Answer in natural language. Considering the relative positions, where is black shelving unit with two shelves (highlighted by a blue box) with respect to black colour chair (highlighted by a red box)? Choose between the following options: below or above
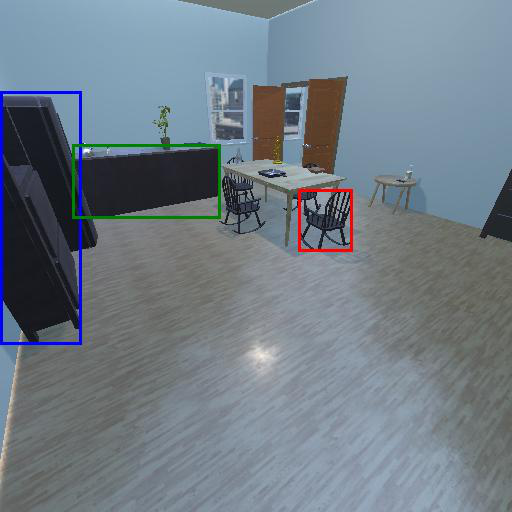
<answer>below</answer>